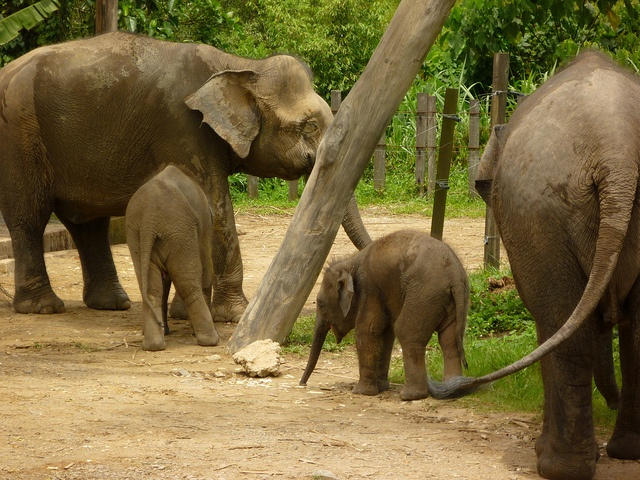
Two adult elephants accompany two smaller juvenile elephants.
Some very cute big and small elephants by some trees.
Both mother and baby elephants enjoy some alone time.
Small herd of elephants surrounded by a few trees.
Elephants and their babies in a zoo enclosure